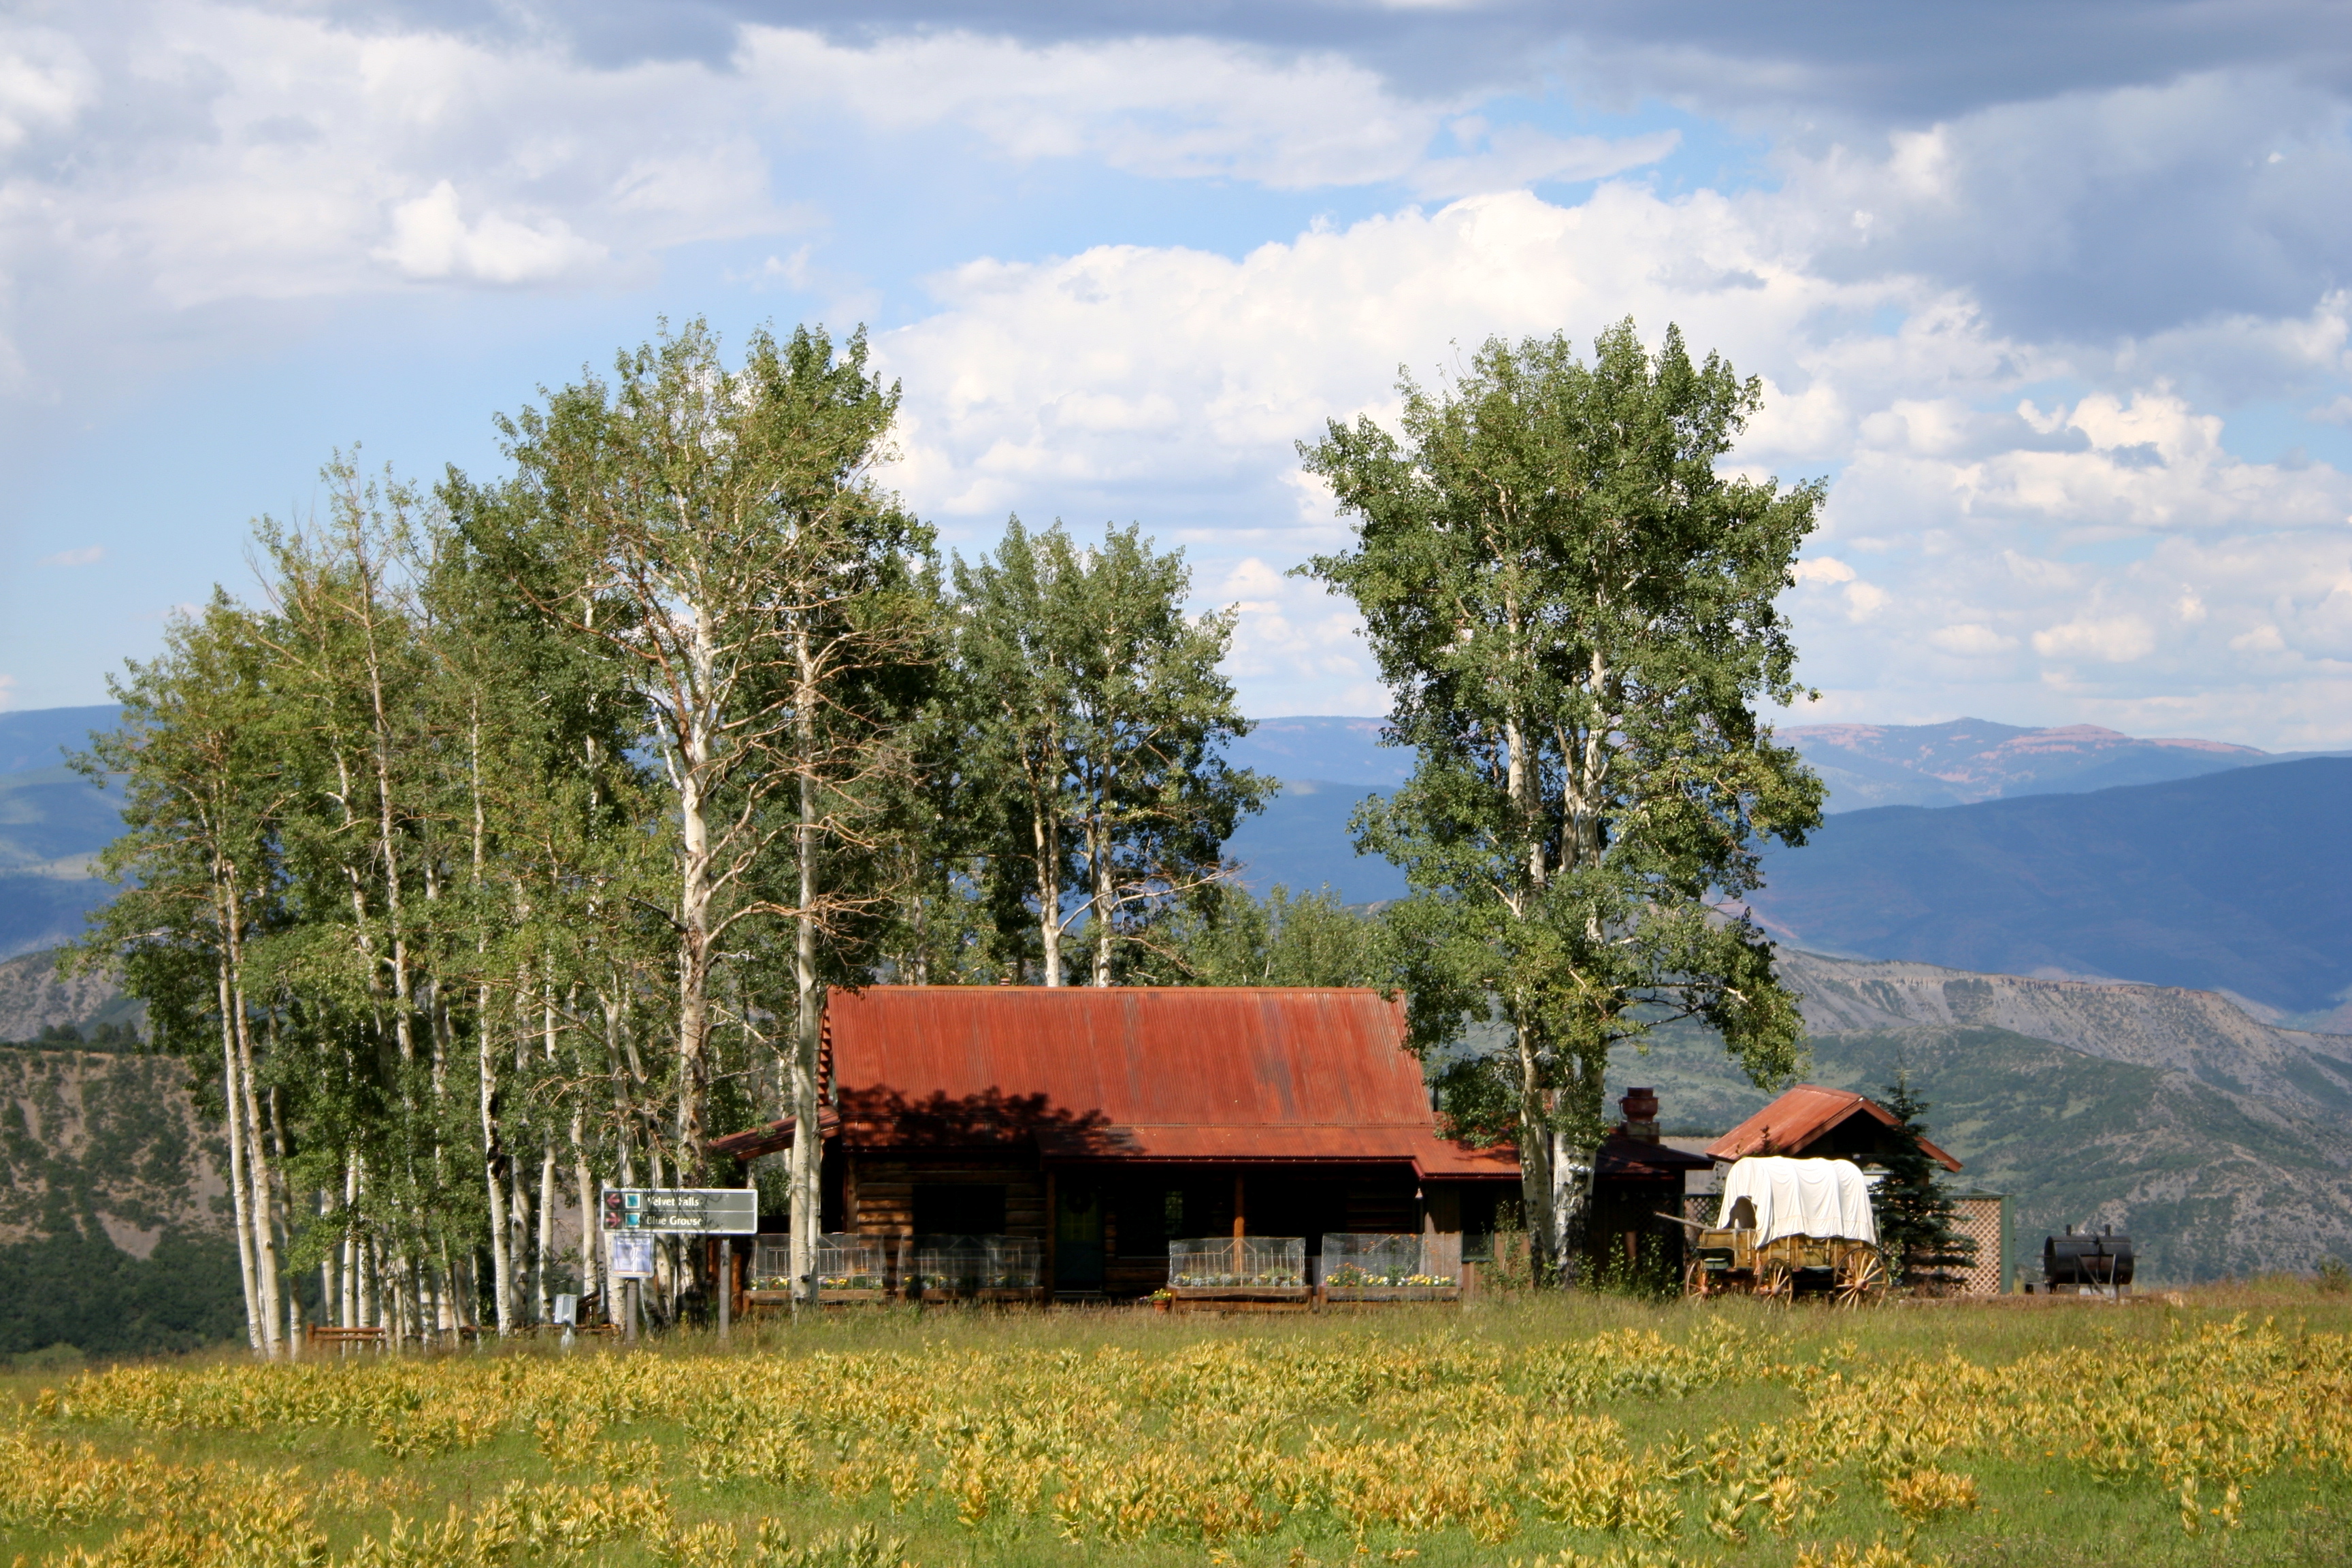
landscape, tree, mountain, field, farm, meadow, prairie, barn, village, pasture, ranch, agriculture, colorado, sac05, rural area